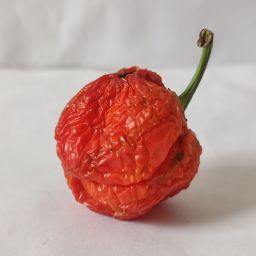
Crop: Bell Pepper
Quality: Dried